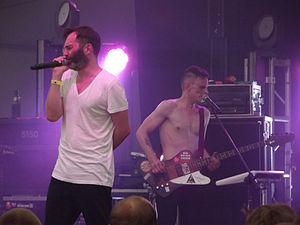
Cool kids of death, est un groupe de rock alternatif polonais créé en 2001 à Łódź. Le nom du groupe viens du titre de la chanson du groupe britannique Saint Etienne.